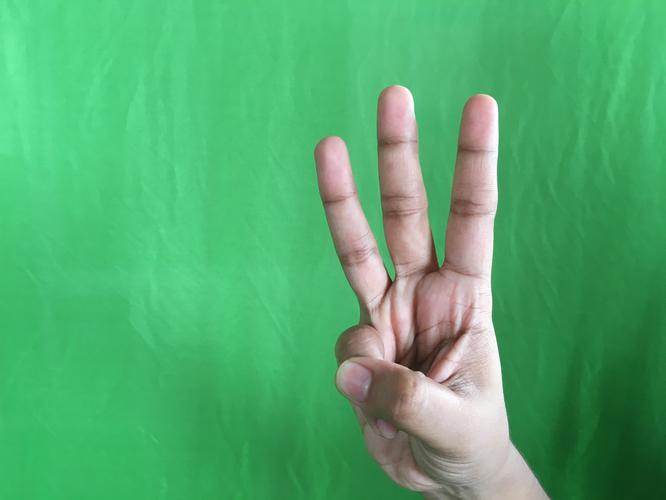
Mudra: Trishulam
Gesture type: single_hand